List of birds of Ireland

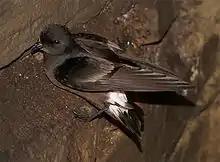
European storm petrel; Ireland has the world's largest breeding population.

Loons, also known as divers, are a group of aquatic birds found in many parts of North America and northern Europe. They are the size of a large duck or small goose, which they somewhat resemble in shape when swimming, but to which they are completely unrelated.